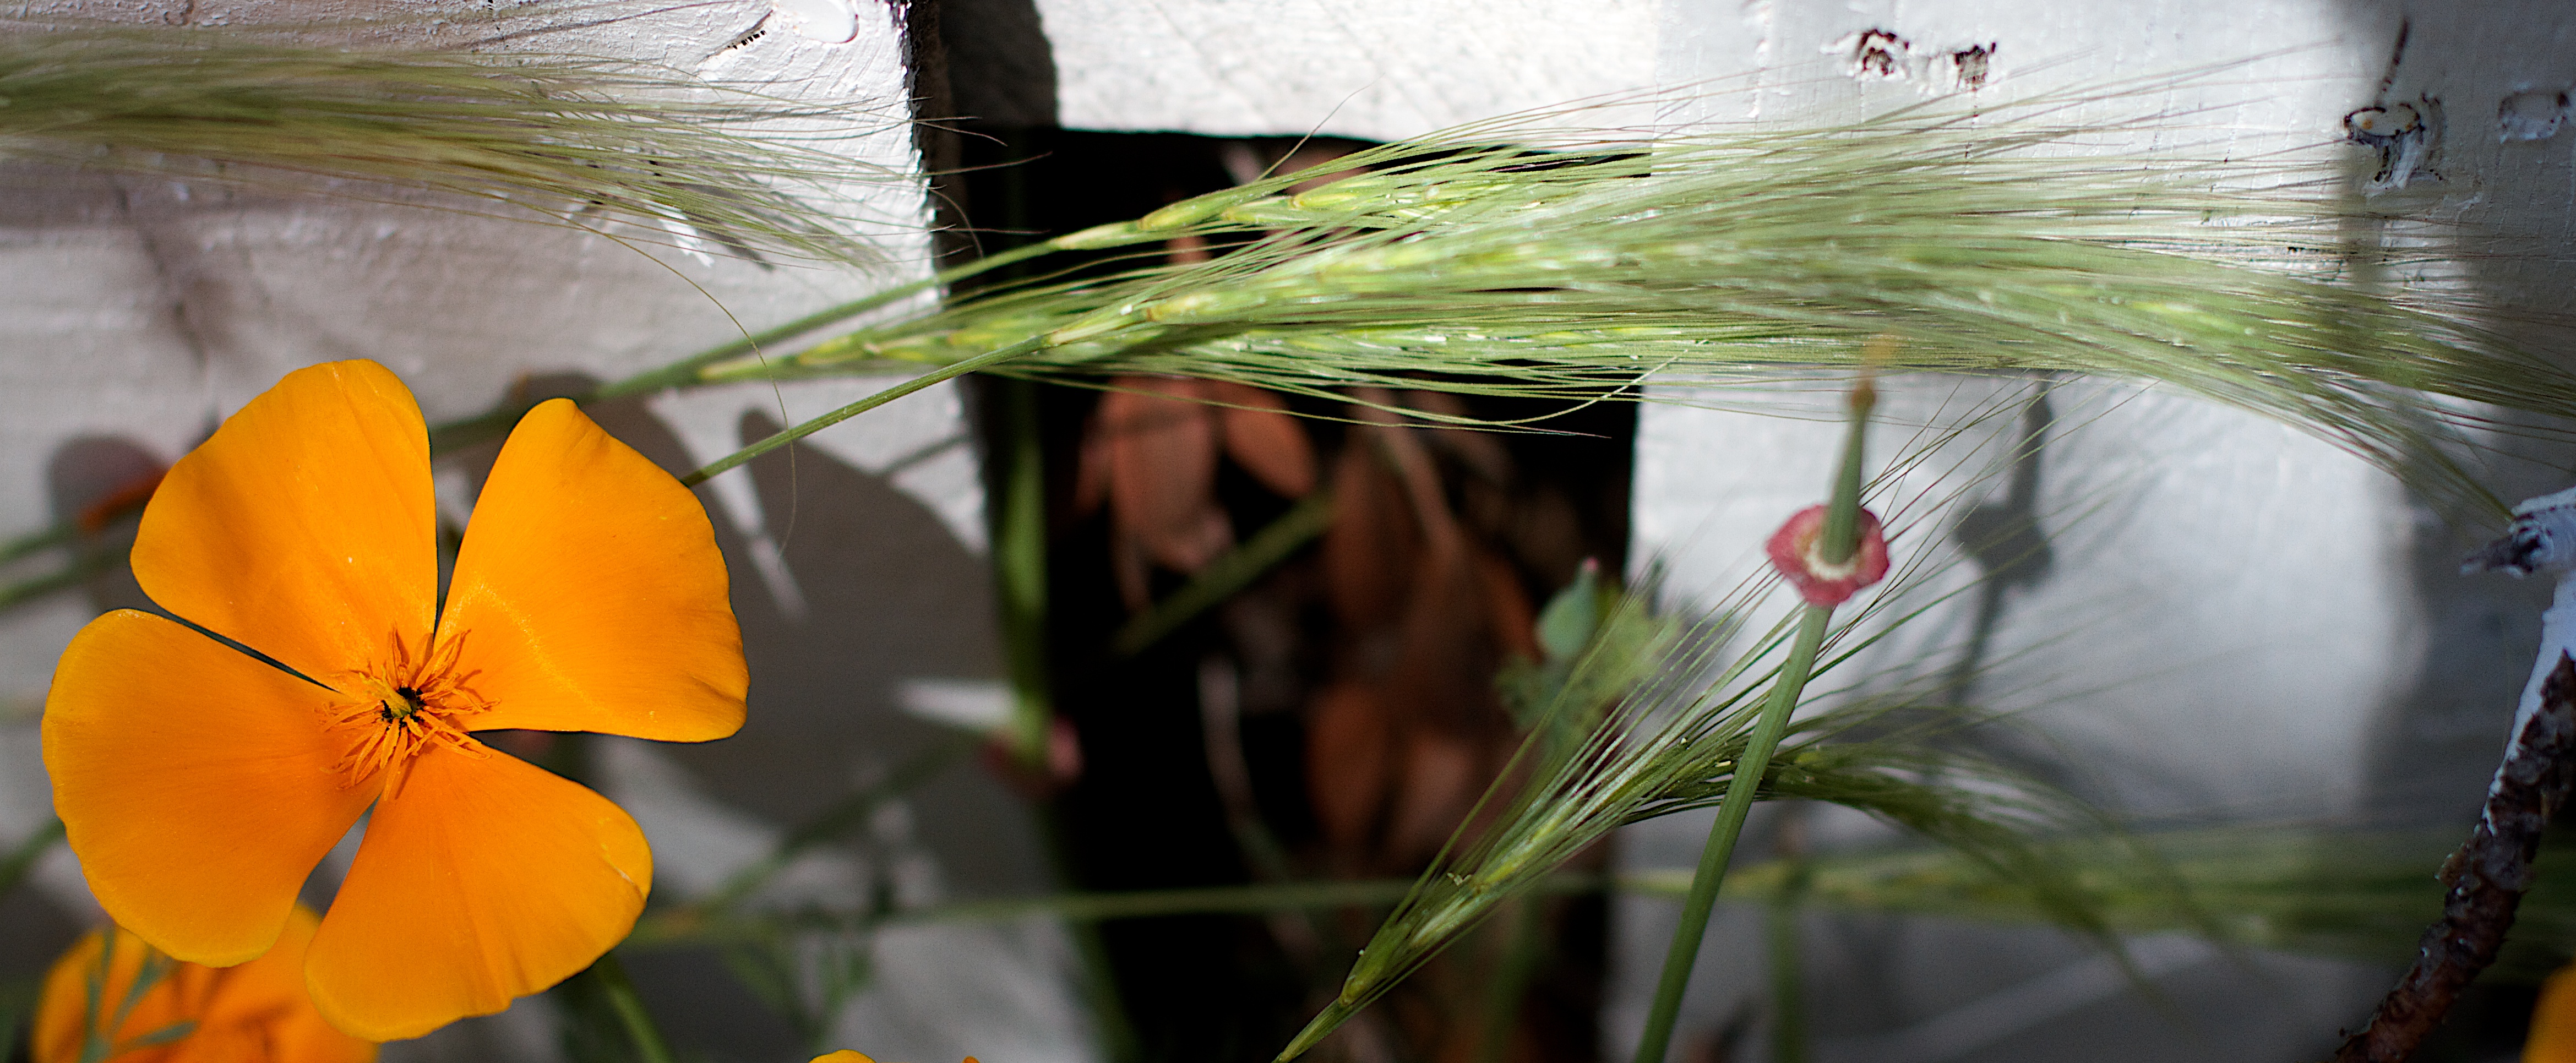
nature, plant, leaf, flower, green, botany, yellow, flora, fauna, macro photography, flowering plant, grass family, plant stem, land plant